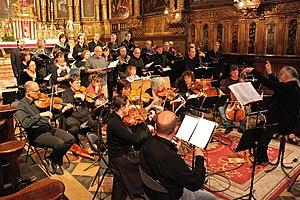
Les Festes d'Orphée Avignon
Les Festes d'Orphée est un ensemble de musique baroque, basé dans les Bouches-du Rhône,